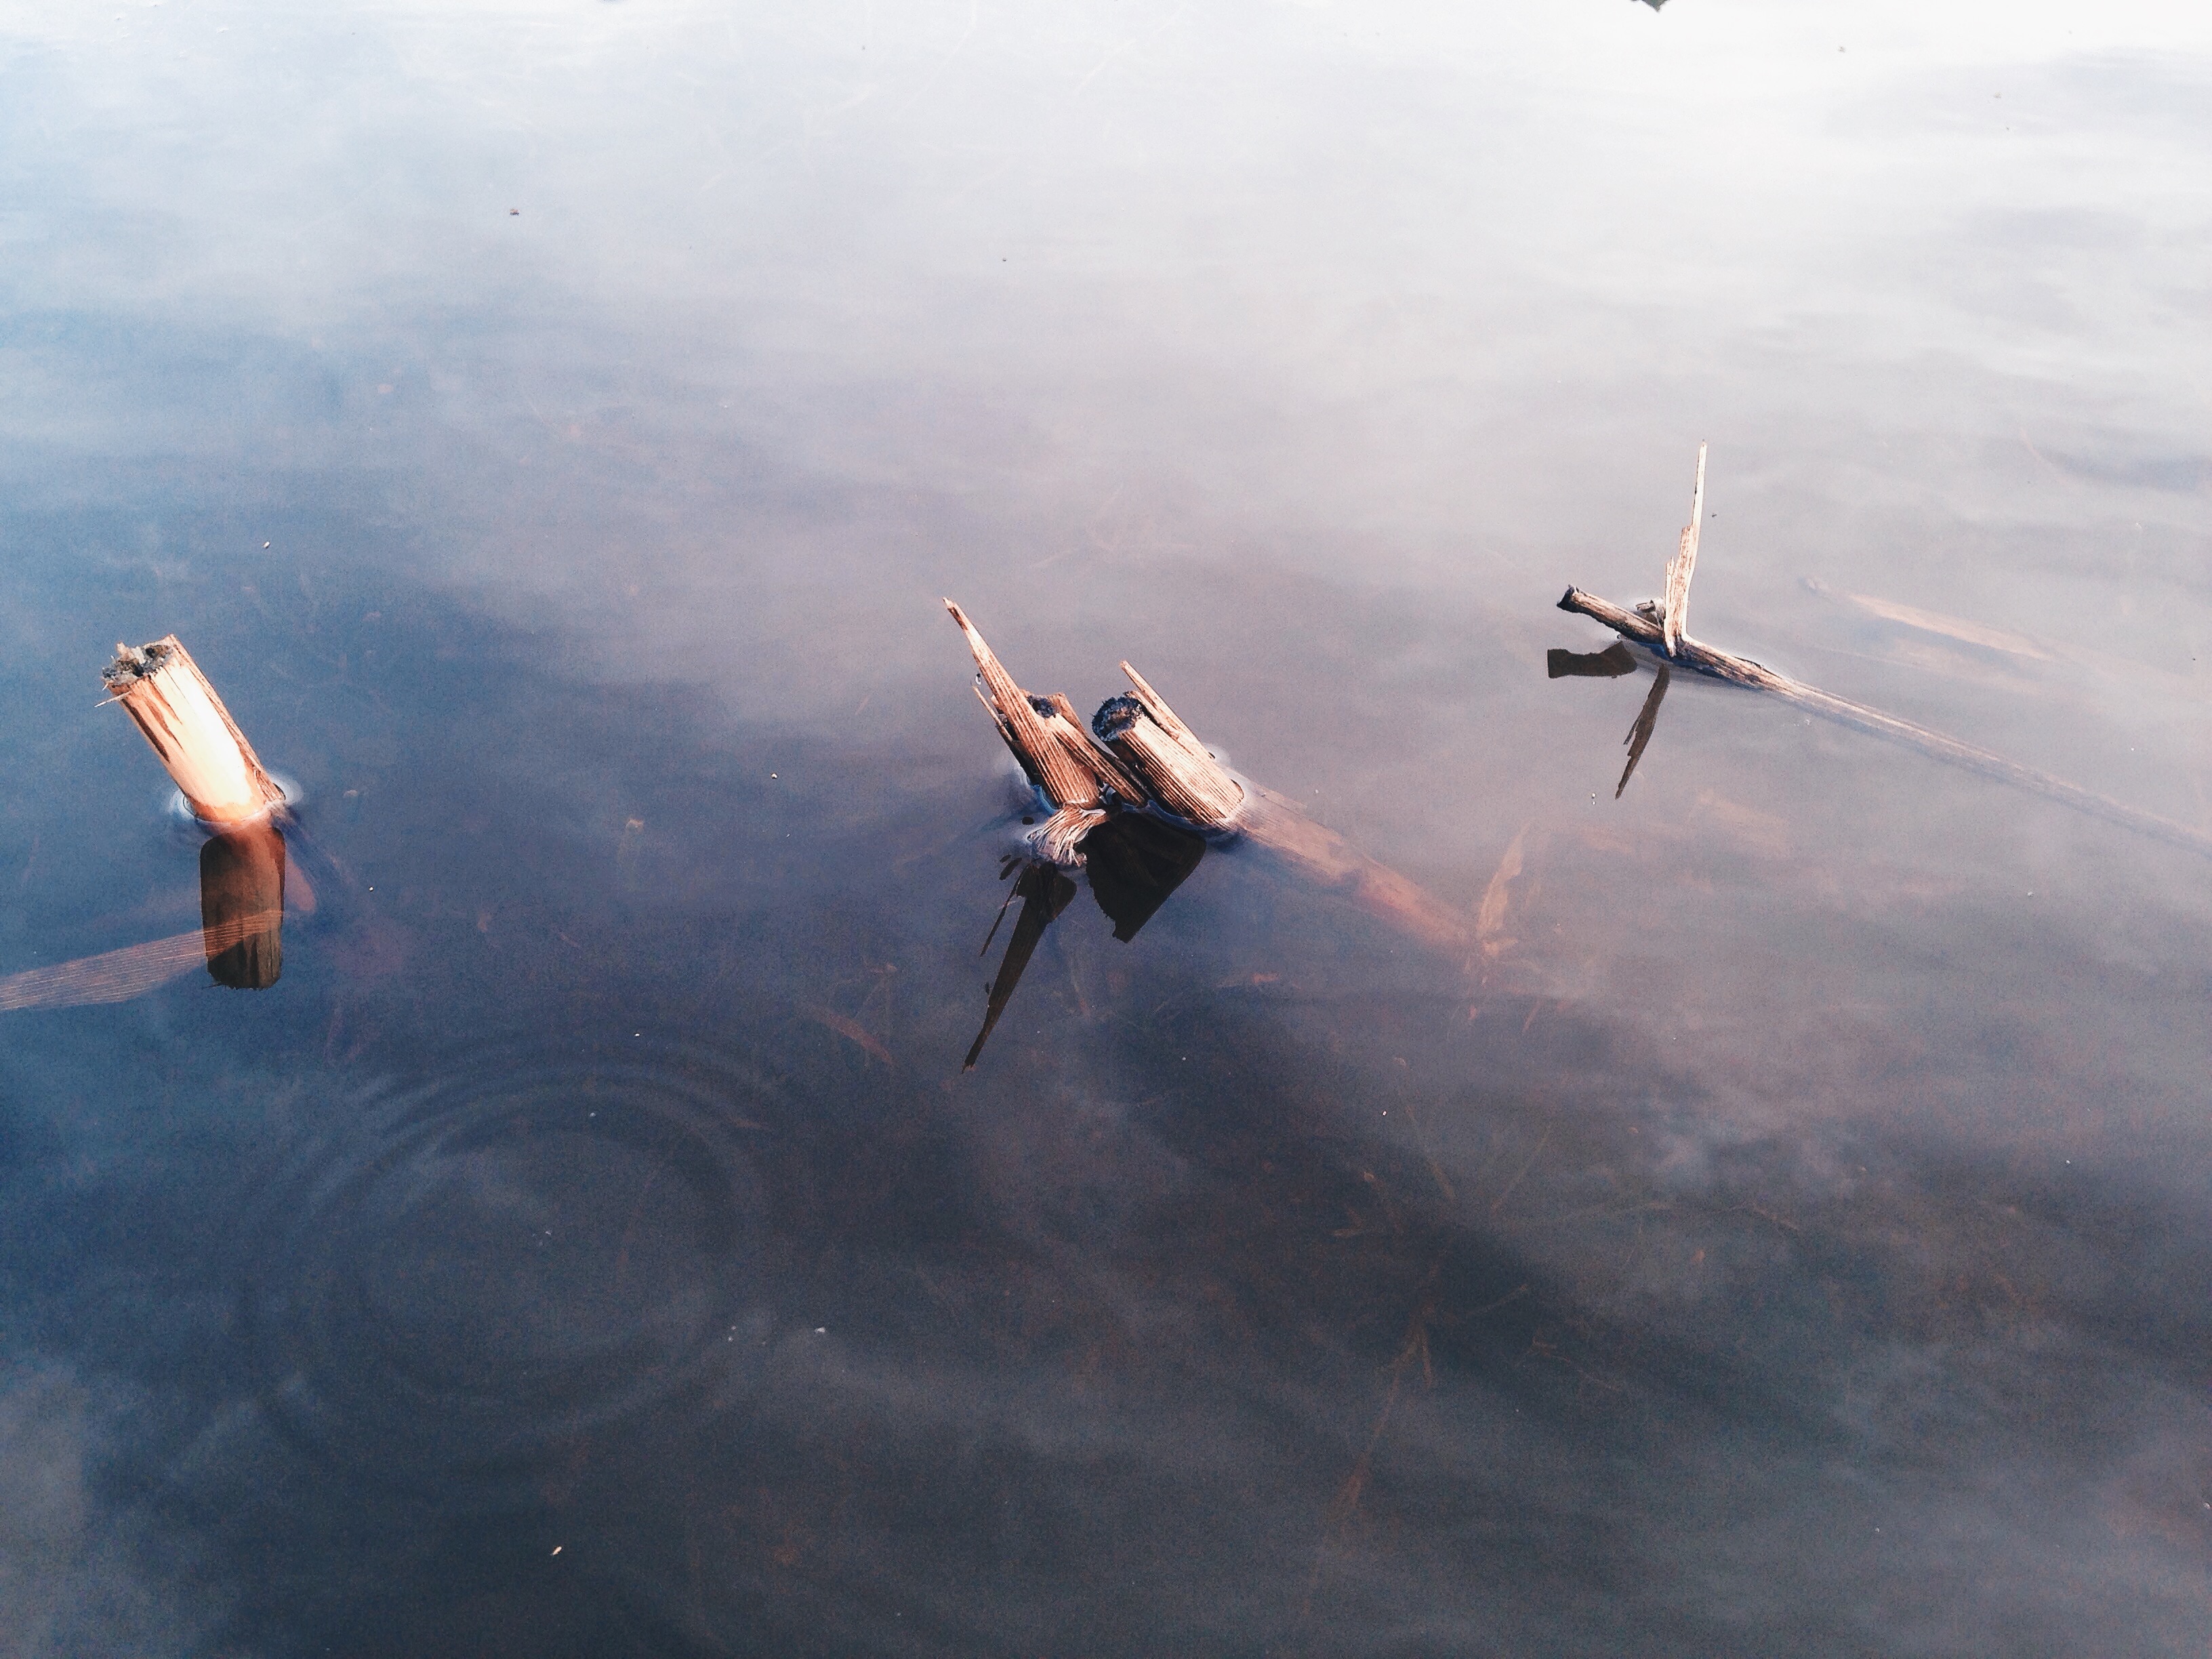
wing, airplane, aircraft, vehicle, aviation, flight, extreme sport, parachuting, air force, fighter aircraft, atmosphere of earth